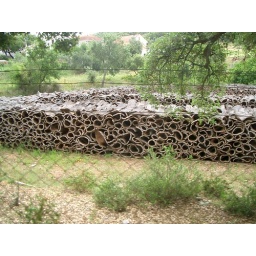
they have many many cork trees in the algarve. and they produce corks mainly for champagne bottles